Leontosaurus

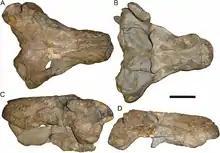
Referred skull, the holotype of "Rubidgea platyrhina"

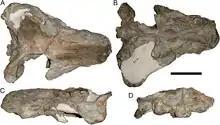
Referred skull

Leontosaurus is an extinct genus of non-mammalian synapsids from the "Dicynodon" Assemblage Zone, Balfour Formation of South Africa. It contains the single species "L. vanderhorsti".